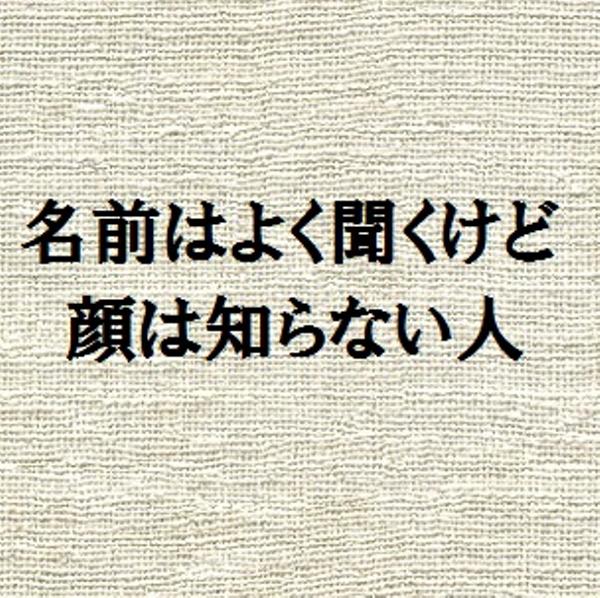
回答: モンキーパンチ